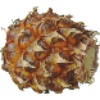
Label: Pineapple Mini 1